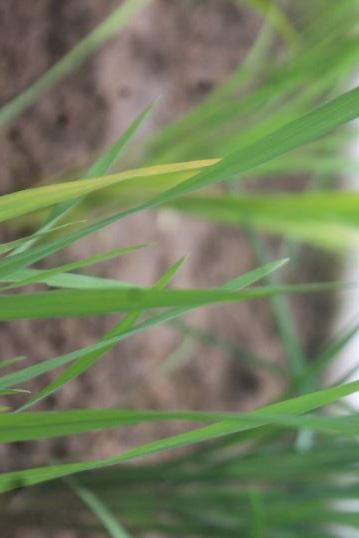
Disease: Tungro